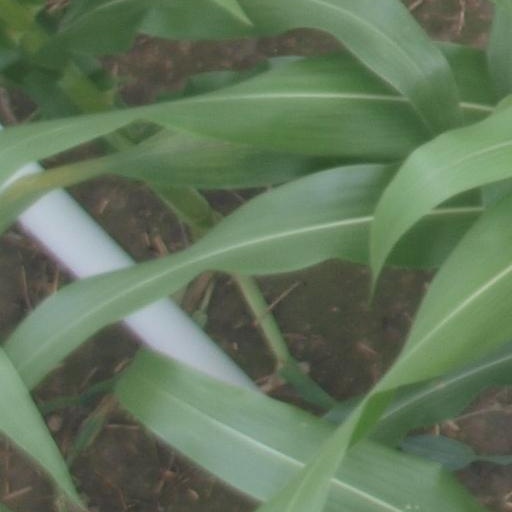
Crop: maize; corn